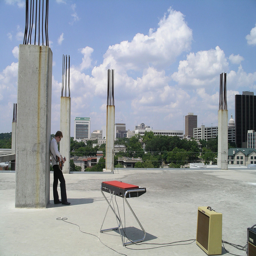
person on top of the never - finished building for the video